Aldemaro Romero Jr.

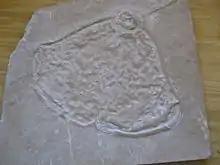
Fossil of one of the paleocyphonautes described by Romero

Romero studied the history and practices of exploitation of marine mammals in the Caribbean basin. To that end he conducted field and archival studies in Venezuela, Trinidad and Tobago, Grenada, St Vincent and the Grenadines, Barbados, and Bermuda as well as in libraries and archives in the northeastern U.S. that keep logbooks from whaling vessels. He concluded that local shore whaling combined with Yankee whaling were responsible for the depletion of many whale and dolphin populations throughout the Caribbean basin and that both types of whaling influenced each other from a cultural viewpoint. For example, he recorded chants by local Caribbean whalers that mimicked those of Yankee whalers from the nineteenth century, demonstrating that cultural influence.